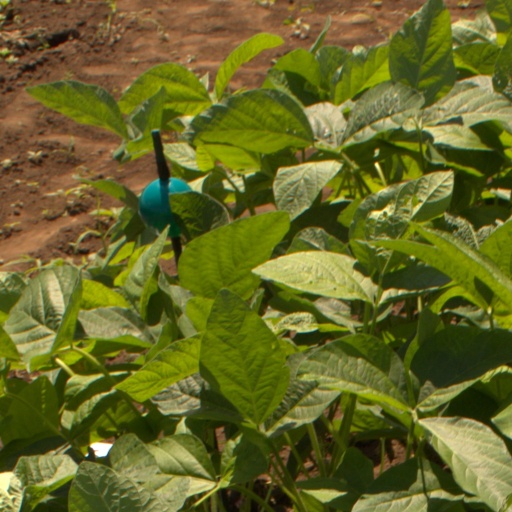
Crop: soybean